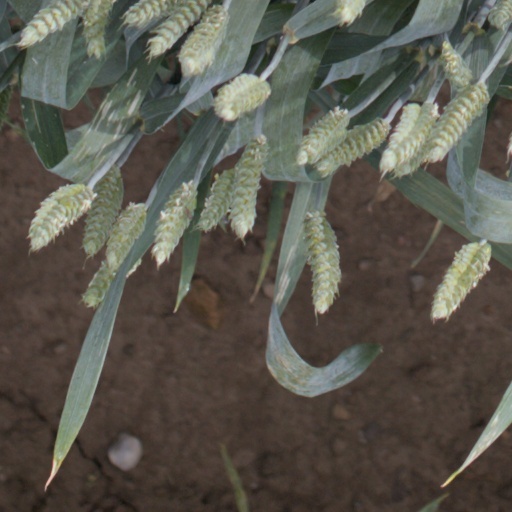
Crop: wheat